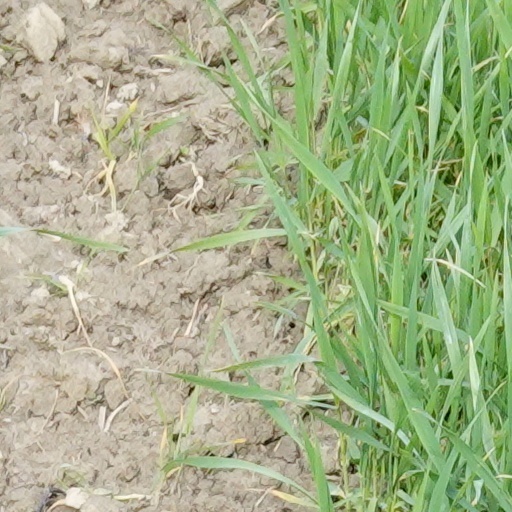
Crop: wheat